George Ashmore Fitch

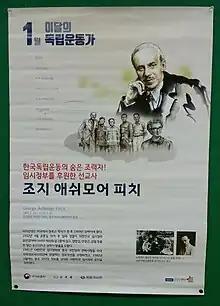
Poster from the South Korean Ministry of Patriots and Veterans Affairs commemorating Fitch as the independence activist of the month for January 2018.

For his role in the Korean independence movement, Fitch is remembered fondly in South Korea. On January 8, 1952, Fitch received the Order of Cultural Merit from the South Korean government. On March 1, 1968, Fitch was among 56 foreigners who were awarded the Order of Merit for National Foundation. , Fitch was among 46 foreigners to have received the award.